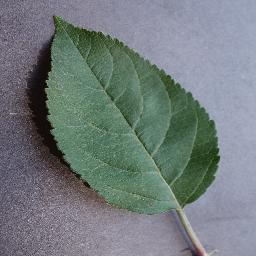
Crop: apple
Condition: healthy